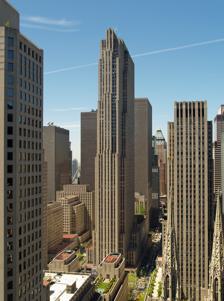
Building: Rockefeller Center
Country: United States of America
Year built: 1939
Skyscraper complex in Manhattan, New York United States historic place Rockefeller Center U.S. National Register of Historic Places U.S. National Historic Landmark New York City Landmark No. 1446 View from the northeast of 30 Rockefeller Plaza at the heart of the complex Location Manhattan , New York City , New York Coordinates 40°45′31″N 73°58′45″W / 40.75861°N 73.97917°W / 40.75861; -73.97917 Area 22 acres (8.9 ha) Built 1930–1939 Architect Raymond Hood Architectural style Modern , Art Deco Website www .rockefellercenter .com NRHP reference No. 87002591 NYCL No. 1446 Significant dates Added to NRHP December 23, 1987 Designated NHL December 23, 1987 Designated NYCL April 23, 1985 Rockefeller Center is a complex of 19 commercial buildings covering 22 acres (8.9 ha) between 48th Street and 51st Street in the Midtown Manhattan neighborhood of New York City . The 14 original Art Deco buildings, commissioned by the Rockefeller family , span the area between Fifth Avenue and Sixth Avenue , split by a large sunken square and a private street called Rockefeller Plaza. Later additions include 75 Rockefeller Plaza across 51st Street at the north end of Rockefeller Plaza, and four International Style buildings on the west side of Sixth Avenue. In 1928, Columbia University , the owner of the site, leased the land to John D. Rockefeller Jr. , who was the main person behind the complex's construction. Originally envisioned as the site for a new Metropolitan Opera building, the current Rockefeller Center came about after the Met could not afford to move to the proposed new building. Various plans were discussed before the current one was approved in 1932. Construction of Rockefeller Center started in 1931, and the first buildings opened in 1933. The core of the complex was completed by 1939. Described as one of the greatest projects of the Great Depression era, Rockefeller Center became a New York City designated landmark in 1985 and a National Historic Landmark in 1987. The complex and associated land has been controlled since 2000 by Tishman Speyer , which bought the property for $1.85 billion. The original center has several sections. Radio City, along Sixth Avenue and centered on 30 Rockefeller Plaza , includes Radio City Music Hall and was built for RCA 's radio-related enterprises such as NBC . The International Complex along Fifth Avenue was built to house foreign-based tenants. The remainder of the original complex originally hosted printed media as well as Eastern Air Lines . While 600 Fifth Avenue is at the southeast corner of the complex, it was built by private interests in the 1950s and was only acquired by the center in 1963. The complex is noted for the large quantities of art present in almost all of its buildings, its expansive underground concourse, its ice-skating rink , and its annual lighting of the Rockefeller Center Christmas Tree . History For more details on construction, see Construction of Rockefeller Center . Context The first private owner of the site was physician David Hosack , who purchased twenty acres of rural land from New York City in 1801 and opened the country's first public botanical garden , the Elgin Botanic Garden , on the site. The gardens operated until 1811, and by 1823 the property was under the ownership of Columbia University . Columbia moved its main campus north to Morningside Heights , in Upper Manhattan , by the turn of the century. Rockefeller Center originated as a plan to replace the old Metropolitan Opera House (pictured). In 1926, the Metropolitan Opera started looking for locations for a new opera house to replace the existing building at 39th Street and Broadway . By 1928, Benjamin Wistar Morris and designer Joseph Urban were hired to come up with blueprints for the house. However, the new building was too expensive for the Met to fund by itself, and John D. Rockefeller Jr. eventually gave his support to the project ( John D. Rockefeller Sr. , his father, was not involved). Rockefeller hired Todd, Robertson and Todd as design consultants to determine its viability. John R. Todd then put forth a plan for the Met. Columbia leased the plot to Rockefeller for 87 years at a cost of $3 million per year, excluding some properties on Fifth Avenue and a strip on Sixth Avenue. The initial cost of acquiring the space, razing some of the existing buildings, and constructing new buildings was estimated at $250 million. Rockefeller hired Corbett, Harrison & MacMurray ; Hood, Godley & Fouilhoux ; and Reinhard & Hofmeister , to design the buildings. They worked under the umbrella of "Associated Architects" so none of the buildings could be attributed to any specific firm. The principal builder and "managing agent" was John R. Todd, one of the co-founders of Todd, Robertson and Todd. The principal architect and leader of the Associated Architects was Raymond Hood , a student of the Art Deco architectural movement. The other architects included Harvey Wiley Corbett and Wallace Harrison . L. Andrew Reinhard and Henry Hofmeister had been hired by John Todd as the "rental architects", who designed the floor plans for the complex. The Metropolitan Square Corporation (the precursor to Rockefeller Center Inc.) was formed in December 1928 to oversee construction. After the stock market crash of 1929 , the Metropolitan Opera could not afford to move anymore. After the opera plans were canceled on December 6, 1929, Rockefeller quickly negotiated with Radio Corporation of America (RCA) and its subsidiaries, National Broadcasting Company (NBC) and Radio-Keith-Orpheum (RKO) , to build a mass media entertainment complex on the site. By May 1930, RCA and its affiliates had agreed to develop the site. Todd released a new plan "G-3" in January 1930, followed by an "H plan" that March. Another plan, announced in March 1931, received mostly negative feedback from the public. The design of the complex was affected greatly by the 1916 Zoning Resolution , which required setbacks to all high street-side exterior walls of New York City buildings in order to increase sunlight for city streets. The plan also included rooftop gardens and a recessed central plaza. The International Complex, announced in 1931, replaced an earlier plan for an oval retail building; its name was derived by the British, French, and Italian tenants who eventually occupied it. During early planning, the development was often referred to as "Radio City", "Rockefeller City", or "Metropolitan Square" (after the Metropolitan Square Corporation). Ivy Lee, the Rockefeller family 's publicity adviser, suggested changing the name to "Rockefeller Center". John Rockefeller Jr. initially did not want the Rockefeller family name associated with the commercial project, but was persuaded on the grounds that the name would attract far more tenants. The name was formally changed in December 1931. Over time, the appellation of "Radio City" devolved from describing the entire complex to just the complex's western section, and by 1937, only the Radio City Music Hall contained the "Radio City" name. Construction For the project, 228 buildings on the site were razed and some 4,000 tenants relocated. Demolition of the properties began in 1930. All of the buildings' leases had been bought by August 1931, though there were some tenants on the western and southeastern edges of the plot who refused to leave their property, and Rockefeller Center was built around these buildings . Excavation of the Sixth Avenue side of the complex began in July 1931, and construction on the first buildings, Radio City Music Hall and the Center Theatre , began later that year. Fourteen million cubic feet (400,000 m 3 ) of Indiana Limestone were ordered for the project in December 1931, the largest such order at the time. Construction progress in December 1933 The RKO Building was the first structure to be completed, in September 1932, followed by the Music Hall in December 1932 and the British Empire Building in April 1933. The RCA Building's opening was delayed from May 1 to mid-May because of a controversy over Man at the Crossroads , a painting in the building's lobby, which was later covered up and removed. A new street through the complex, Rockefeller Plaza, was constructed in stages between 1933 and 1937. The complex's famed Christmas tree in the center of the plaza was erected for the first time in December 1933, and the complex's Prometheus statue was constructed in May 1934. By July 1934, the complex had leased 80% of the available space in the six buildings that were already opened. The iconic photograph Lunch atop a Skyscraper depicts workers resting for a meal during the construction of 30 Rockefeller Plaza . Work on two more internationally themed retail buildings and a larger, 38-story, 512-foot (156 m) "International Building", started in September 1934. One of the two small buildings was already rented to Italian interests. The final small building would have been rented by Germany, but Rockefeller ruled this out in 1934 after noticing National Socialist extremism from the country's government. The empty office site was downsized and became the "International Building North", rented by various international tenants. In April 1935, developers opened the International Building and its wings. The underground pedestrian mall and ramp system between 48th and 51st streets was finished in early May. In 1936, an ice skating rink replaced the unprofitable retail space on the lower plaza, below ground level. The 36-story Time & Life Building, named for anchor tenant Time Inc. , was completed in November 1936, replacing an empty plot on the southern block that had been used for vehicle parking. Eleven buildings had been completed by 1937 at a total cost of over $100 million. A building for Associated Press on the northern block's empty lot, which had been reserved for the Metropolitan Opera house, was topped out by June 1938 and occupied by December of that year. The presence of Associated Press and Time Inc. expanded Rockefeller Center's scope from strictly a radio-communications complex to a hub of both radio and print media. The Guild, a newsreel theater , opened in 1938 along the curve of the truck ramp below the Associated Press Building. After Nelson Rockefeller became president of Rockefeller Center in 1938, he fired John Todd as the complex's manager and appointed Hugh Robertson in his place. The Rockefeller family started occupying the 56th floor of the RCA Building, though the offices would later expand to the 54th and 55th floors as well. 1230 Avenue of the Americas (originally the U.S. Rubber Company Building) is the most recently built structure in the original complex. A proposed 16-story building in the center of the southernmost block was leased to Eastern Air Lines in June 1940. Excavation started in October 1938, and the building was topped out by April 1939. At the same time, Rockefeller Center Inc. wanted to develop the western half of the southern plot, which was partially occupied by the Center Theatre. The United States Rubber Company agreed to occupy the plot, and excavation of the U.S. Rubber Company Building site commenced in May 1939. John Rockefeller installed the building's ceremonial final rivet on November 1, 1939, marking the completion of the original complex. However, although the final rivet had been driven, the Eastern Air Lines Building was not completed until October 1940. The construction of the project employed between 40,000 and 60,000 people. The complex was the largest private building project ever undertaken in contemporary times. Architectural historian Carol Herselle Krinsky describes the center as "the only large private permanent construction project planned and executed between the start of the Depression and the end of the Second World War". According to writer Daniel Okrent , Rockefeller Center was so extensive that it was said that "you could do anything you wanted except sleep (no hotels), pray (no churches), or not pay rent to [John Rockefeller Jr.]". By fall 1939, the complex had 26,000 tenants and 125,000 daily visitors. That year, 1.3 million people went on a guided tour of Rockefeller Center or visited the RCA Building's observation deck, while 6 million people visited the underground shopping mall, and 7 million saw a performance at Rockefeller Center. World War II era Even before the U.S. officially entered World War II in 1941, Rockefeller Center was affected by the war. The Dutch government had been slated to take up one-fifth of the space at 10 Rockefeller Plaza, but could not do so because of World War II. Seven of the complex's eight travel agencies had to move elsewhere because of the war, and William Rhodes Davis , a tenant who shipped oil to Nazi Germany and fascist Italy, was denied a lease renewal in 1941. After the attack on Pearl Harbor on December 7, 1941, Rockefeller Center Inc. terminated all lease agreements with German, Italian, and Japanese tenants because their respective countries comprised the Axis powers , whom the United States were fighting against. Art on Palazzo d'Italia was taken down because they were seen as being fascist, and the Rainbow Room was closed to the public from 1943 to 1950. Instructions for blackouts and sandbags for extinguishing fires were placed throughout the complex. During the war, the RCA Building's Room 3603 became the primary location of the U.S. operations of British Intelligence 's British Security Co-ordination , organized by William Stephenson . It also served as the office of Allen Dulles , who would later head the Central Intelligence Agency . Rockefeller Center only became profitable after the last building in the original complex was completed. The complex had incurred $26 million in debt by 1935, which had increased to $39 million by 1940. However, the complex was already 87% rented by 1940, and by the next year, Rockefeller Center was nearly fully rented, making a profit for the first time in its history. By 1944, the complex's existing rentable area totaled 5,290,000 square feet (491,000 m 2 ), with 99.7% of the space being leased. Because the complex was almost completely rented, Rockefeller Center's managers kept waiting lists of potential tenants, and as a result of the waiting lists, the complex's office space became more desirable to these tenants. Two years later, there were 400 companies who wanted to rent space in Rockefeller Center, and the complex's managers determined that they would need to add 1,000,000 square feet (93,000 m 2 ) of space in order to house all the prospective tenants. Rockefeller Center was also popular among visitors: for instance, the lines to enter one of the Music Hall's five daily shows stretched from Sixth Avenue and 50th Street to Fifth Avenue and 52nd Street, a distance of four blocks. In light of the abundance of possible renters, John Rockefeller Jr. transferred his ownership of the complex to his sons. The father collected the $57.5 million loan that Rockefeller Center Inc. owed him, then distributed it to his sons in the form of a tax break. Rockefeller Center eventually became the family's "single largest repository" of wealth. In 1950, Rockefeller Center Inc. paid the last installment of the $65 million mortgage owed to the Metropolitan Life Insurance Company. Three years later, the complex was making $5 million per year in profit, excluding the tax breaks. Post-World War II expansion 75 Rockefeller Plaza , built in 1947 Rockefeller Center Inc. had started working on plans to expand the complex during World War II, even though the outbreak of the war had stopped almost all civilian construction projects. In 1943, the complex's managers bought land and buildings on three street corners near the complex. Rockefeller Center unveiled plans for expansion to the southwest and north in 1944. Esso (now Exxon) was one of the tenants who wanted to expand, and the company signaled that it would build its own office tower if Rockefeller Center's managers did not construct a building for them. They were given land at the north end of Rockefeller Plaza. In February 1947, the under-construction Esso Building , at the north end of the existing property, became part of Rockefeller Center after ownership of the building was transferred from the Haswin Corporation to Rockefeller Center, Inc. The building was topped out the next month. Hugh Robertson stepped down as manager the next year, and he was replaced by Gustav Eyssell. Some tenants, such as the Sinclair Oil Corporation , indicated that they wanted to leave the complex after their leases expired in 1962–1963 because the original complex's buildings did not have air conditioning , while newer office buildings did. As Columbia University still owned the land underneath the complex, they were tasked with installing air conditioning in the buildings. The new building would add emphasis to any north–south views of the center, since the existing complex's building only formed west–east axes. Another problem befell Rockefeller Center's key tenants, NBC and RCA, who were approached by other developers with the promise of more leasable space, a commodity that was scarce in the fully leased complex. These problems were pushed aside temporarily by the onset of the Korean War in 1950. By 1951, Columbia had acquiesced to reimbursing Rockefeller Center, Inc., for AC installation, while NBC and RCA were given permission to use the Center Theatre for extra broadcasting space. In 1949, in the face of a shrinking congregation, the St. Nicholas Church leased the church building to the Massachusetts Mutual Life Insurance Company , who then leased three contiguous plots from Rockefeller Center for a proposed 28-story building. The congregation was dispersed to other churches, and the old church building at Fifth Avenue and 48th Street was subsequently demolished. Construction commenced on 600 Fifth Avenue in 1950, and the tower was completed by 1952. The building was named after the Sinclair Oil Company, who leased eight floors. As a result of Sinclair's relocation to 600 Fifth Avenue, as well as Esso's relocation to 75 Rockefeller Plaza, NBC and RCA could expand into the space that Sinclair and Esso formerly occupied in the original complex, and they moved out of the Center Theatre shortly after the Sinclair Oil Company moved into its own tower. In mid-1953, Columbia bought all of the land along Sixth Avenue that had been owned by the Underel Corporation at a cost of $5.5 million. Rockefeller Center leased the land back from Columbia until 1973 for $200,000 a year. This allowed Columbia to install air conditioning, passing the costs on to the remaining tenants in return for lease extensions. The small Center Theatre was deemed redundant to the Radio City Music Hall, and in its final years, had been used as an NBC and RCA broadcasting space. After NBC and RCA expanded into the floor area formerly occupied by Sinclair, the U.S. Rubber Company indicated that it wanted to expand its office building into the space that was taken up by the underused theater. In October 1953, it was announced that the theater would be demolished. It was demolished in 1954. Time-Life also wanted to expand, as its existing space in 1 Rockefeller Plaza was also becoming insufficient. In August 1953, Rockefeller Center, Inc., bought a tract of land on the west side of Sixth Avenue between 50th and 51st streets. In 1956, two years after the demolition of the Center Theatre, officials announced the construction of a new tower, the Time-Life Building, on that plot. The 500-foot (150 m), $7 million building would include connections to the existing passageway system and to Roxy's Theater directly to its west. Time Inc. and Rockefeller Center formed a joint venture , Rock-Time Inc., which would share the tower's rent income between Time Inc. and Rockefeller Center. Construction on the Time-Life Building's steelwork started in April 1958, and the structure topped out in November of that year. The building officially opened in December 1959. Around 1960, Rockefeller Center, Uris Buildings Corporation , and Webb and Knapp formed another joint venture, Rock-Uris Corp. Originally, the venture wanted to construct a hotel to the west of 75 Rockefeller Center, but ultimately, a glass-and-concrete 43-story office building was built on the site. In 1961, the building was named after Sperry Corporation , who leased eight floors in the future building. The hotel, New York Hilton at Rockefeller Center , was built two blocks north in 1963. 1251 Avenue of the Americas (1965). 1221 (1966) and 1211 (1968) are visible to the left and far left, respectively. 600 Fifth Avenue was sold to Rockefeller Center's managers in 1963, thus officially becoming part of Rockefeller Center. The same year, officials from Esso (later renamed Exxon ) proposed a new building for the complex because the company had outgrown the space in the buildings it already occupied. Rockefeller Center's managers hired the architectural firm Harrison & Abramovitz to design three new towers on the west side of Sixth Avenue, with one tower on each block between 47th and 50th streets. The Exxon Building, at 1251 Avenue of the Americas between 49th and 50th streets, was formally announced in August 1967. Three months later, officials also announced plans for a tower housing McGraw-Hill , located one block south at 1221 Avenue of the Americas . Plans for a tower anchored by Celanese , to be located at 1211 Avenue of the Americas between 47th and 48th streets, would not be revealed until 1970. The Exxon Building opened in 1971, followed by the McGraw-Hill Building in 1973 and the Celanese Building in 1974. By the time all three of the new buildings were opened, Rockefeller Center contained 7% of Manhattan 's 250,000,000 square feet (23,000,000 m 2 ) of leasable office space. 1970s and 1980s Rockefeller Center's landmark plaque 600 Fifth Avenue and 75 Rockefeller Plaza received renovations in the early 1970s. Unlike in the rest of the complex, where different components were renovated one at a time to avoid disturbing tenants, the two structures were renovated all at once because their space was largely vacant. Rockefeller Center Inc. renewed their lease on the complex in 1973. Through the 1960s, the Music Hall was successful regardless of the status of the city's economic, business, or entertainment sectors as a whole.  However, by the early 1970s, the proliferation of closed-captioned foreign movies had reduced attendance at the Music Hall. The first round of staff and performer firings began in 1972. By January 1978, the Music Hall was in debt, and the hall's annual attendance had declined to 1.5 million visitors, down from 5 million in 1968. Officials stated that it could not remain open after April. A grassroots campaign formed the Showpeople's Committee to Save Radio City Music Hall . After several weeks of lobbying, the New York City Landmarks Preservation Commission (LPC) designated the theater as an interior city landmark in March, followed by a National Register of Historic Places listing in May. The hall was set to close on April 12, but five days before the planned closing date, the Empire State Development Corporation voted to create a nonprofit subsidiary to lease the Music Hall. A New York Times report in 1982 stated that Rockefeller Center had been popular among tenants from its inception, being almost fully rented for much of the first half-century of its existence. The major exception was in the 1970s, when it was only 85 percent rented. However, Rockefeller Center was not popular as an entertainment complex, having been used for mainly commercial purposes through its history. The LPC held hearings in 1983 to determine how much of Rockefeller Center should be protected as a landmark. The Rockefeller family and Columbia University acknowledged that the buildings were already symbolically landmarks, but their spokesman John E. Zuccotti recommended that only a small section (including the RCA Building, Lower Plaza, and Channel Gardens) should be protected. By contrast, almost everyone else who supported Rockefeller Center's landmark status recommended that the entire complex be landmarked. The LPC granted landmark status to the exteriors of all of the original complex's buildings, as well as the interiors of the International Building's and 30 Rockefeller Plaza's lobbies, on April 23, 1985. In its approval of the complex's landmark status, the commission wrote, "Rockefeller Center ranks among the grandest architectural projects ever undertaken in the United States". The buildings became a National Historic Landmark two years later. The United States Department of the Interior wrote in its report that the center was "one of the most successful urban planning projects in the history of American architecture". Columbia University was not making enough money from Rockefeller Center leases by the 1970s, since a series of negotiations with Rockefeller Center Inc. (now Rockefeller Group) had effectively reduced the annual lease payment to $11 million. The university's funds had dwindled so much that by 1972, their expenses were paid for by their endowment fund. In 1983, Columbia University started looking to sell the land beneath Rockefeller Center. Two years later, Columbia agreed to sell the land to the Rockefeller Group for $400 million. The Rockefeller Group immediately set out to modernize many aspects of the complex. The Rainbow Room was closed for a $20 million restoration and expansion that brought the restaurant's floor area to 4,500 square feet (420 m 2 ), and it reopened in December 1987. The RCA Building's observation deck was subsequently closed because the Rainbow Room's expansion eliminated the only passageway to the observatory's elevator bank. In mid-1988, the RCA Building was renamed the GE Building. Mitsubishi Estate , a real estate company of the Mitsubishi Group , purchased the Rockefeller Group in 1989. 1990s to present Official logo of Rockefeller Center The Rockefeller Group filed for bankruptcy protection in May 1995 after missing several mortgage payments. That November, John Rockefeller Jr.'s son David and a consortium led by Goldman Sachs agreed to buy Rockefeller Center's buildings for $1.1 billion, beating out Sam Zell and other bidders. The consortium, which also included Gianni Agnelli and Stavros Niarchos , finalized its acquisition in July 1996. Before the sale was even completed, the consortium sold 1,600,000 square feet (150,000 m 2 ) of space in 30 Rockefeller Plaza to NBC, who had rented that space in the tower since the beginning. A preservation dispute arose in May 1998, when the owners announced plans to enlarge shop windows on the center's Fifth Avenue buildings to two stories. These windows were reduced in size upon the LPC's request, and the modifications were approved in September 1998. Due to the decline of the newsreel theater industry, the Guild was shuttered in late 1999 after Tishman Speyer decided not to renew its lease. Tishman Speyer , led by David Rockefeller's close friend Jerry Speyer and the Lester Crown family of Chicago, bought the original 14 buildings and land in 2000 for $1.85 billion. With the sale, the Rockefeller family gave up its remaining interest in Rockefeller Center's operation. Tishman Speyer also decided to renovate the complex's retail spaces and underground concourse. The Rainbow Room closed in 2009 in preparation for an extensive renovation that started in 2011. The restaurant reopened in October 2014. The Rockefeller family moved out of their offices in the GE Building in 2014 due to rising rents. They re-settled in less expensive offices on 49th Street, near their old headquarters. The next year, in July 2015, the GE Building was renamed after Comcast , the parent company of NBCUniversal . Future Green installed temporary artwork in the Channel Gardens in 2019 to celebrate the 250th anniversary of David Hosack's birth. In January 2020, Tishman Speyer hired Gabellini Sheppard Associates to design a renovation for Channel Gardens, Rockefeller Plaza, and the Lower Plaza. These plans included modifications to lighting, planting, pathways, and facades. The plans were approved that April. Gabellini Sheppard also proposed renovating the International Building's lobby. A rooftop garden above Radio City Music Hall opened in September 2021. Starting in 2022, a roller rink called Flipper's Roller Boogie Palace was set up in the Lower Plaza from April to October. In addition, 19 eateries opened within Rockefeller Center during the early 2020s, including 12 sit-down restaurants . In April 2023, Tishman Speyer proposed renovating ten of 10 Rockefeller Plaza's upper stories into a 130-room hotel. At the time, 93 percent of the complex's office space was leased, but the offices were largely empty during workdays. An event venue named Hero opened at Rockefeller Center that November. The Rockefeller Group also renovated the complex in the mid-2020s, adding restaurants and stores, and Tishman Speyer refinanced Rockefeller Center in October 2024 with a $3.5 billion loan. Buildings Buildings of Rockefeller Center 100m 110yds 6th   Avenue 17 16 15 14 13 12 11 10 9 8 7 6 5 4 3 2 1 view talk edit Buildings and structures in Rockefeller Center: 1 1 Rockefeller Plaza 2 10 Rockefeller Plaza 3 La Maison Francaise 4 British Empire Building 5 30 Rockefeller Plaza 6 International Building 7 50 Rockefeller Plaza 8 1230 Avenue of the Americas 9 Radio City Music Hall 10 1270 Avenue of the Americas 11 75 Rockefeller Plaza 12 600 Fifth Avenue 13 608 Fifth Avenue 14 1271 Avenue of the Americas 15 1251 Avenue of the Americas 16 1221 Avenue of the Americas 17 1211 Avenue of the Americas The current complex is a combination of two building complexes and a standalone building: 13 of the original Art Deco office buildings from the 1930s, one building across 51st Street built in 1947, and a set of four International-style towers built along the west side of Avenue of the Americas during the 1960s and 1970s. The center spans 22 acres (8.9 ha) in total, with some 17,000,000 square feet (1,600,000 m 2 ) in office space. Landmarked buildings The landmarked buildings comprise 12 acres (49,000 m 2 ) in Midtown, bounded by Fifth and Sixth avenues between 48th and 51st streets. Built as a cohesive unit, the buildings have been owned by Tishman Speyer since 2000. The buildings are spread along six blocks, with three blocks facing each avenue. These six blocks are the size of three standard blocks. One of the landmark buildings' defining features is the Indiana limestone facade possessed by all 14 structures, as specified in the original plans. All of the structures were designed by Associated Architects, with Raymond Hood as the principal architect, and are listed on the National Register of Historic Places . Radio City For more details on the individual buildings, see Center Theatre (New York City) , 30 Rockefeller Plaza , and Radio City Music Hall . 30 Rockefeller Plaza and its former " GE " neon sign The east side of Sixth Avenue, officially known as Avenue of the Americas, contains most of the buildings that were built specifically for the proposed radio complex. These buildings, which comprise "Radio City", are 1230 Avenue of the Americas, 30 Rockefeller Plaza, Radio City Music Hall and 1270 Avenue of the Americas. The idea for an integrated media complex somewhere came in 1920, when Owen D. Young , the chairman of RCA parent General Electric , suggested that RCA combine its then-disparate offices into one location. The western half of the southernmost block of the complex along Sixth Avenue, between 48th and 49th streets, contains the former U.S. Rubber Company Building (now Simon & Schuster Building) at 1230 Avenue of the Americas. The last structure in the original complex to be built, it was topped out in November 1939. The 23-story building contains two 7-story wings on its north and south sides. It was renamed after Uniroyal in 1967, and again after Simon & Schuster in 1976. 1230 Avenue of the Americas was expanded to the east in 1954 after the Center Theatre adjacent to it was demolished. The 19-story annex, designed by Wallace Harrison and Max Abramovitz , had a glass facade on the lowest two stories—reflecting the design of the former American Airlines Building across Sixth Avenue—and a limestone facade above the second story. It is aligned with the axis of 10 Rockefeller Plaza on the eastern side of the block, and its northern and southern elevations contain five setbacks. The exterior also houses an abstract bas-relief created by Naum Gabo . The Center Theatre, at 1236 Sixth Avenue, was the only structure in the original Rockefeller Center to be demolished. Originally the "RKO Roxy Theatre", it was renamed after Fox Theatres sued Roxy Rothafel over the naming rights to the nearby Roxy Theatre , which Rothafel had originally managed. The 3,700-seat Center Theatre had a short massing (general shape) in place due to height restrictions at the time, which prohibited construction above theater auditoriums. The theater's stage was enlarged for musicals in 1936, and four years later, 380 seats were removed in order to make way for an ice rink for skating spectaculars. It showed film, musicals, ice-skating competitions, and television through its 21-year existence. Due to its duplication of the larger Radio City Music Hall's activities, it was deemed uneconomical almost from its opening, and was considered redundant by the 1950s. In 1954, it was replaced by the expansion of 1230 Avenue of the Americas. The block immediately to the north, on Sixth Avenue between 49th and 50th streets, is occupied by 30 Rockefeller Plaza and its western annex at 1250 Sixth Avenue. The 70-floor, 872-foot-tall (266 m) building anchors the entire complex, and is located on the eastern side of the block. Opened in 1933 as the RCA Building, the building has been renamed multiple times, first to the GE Building in 1988, after General Electric bought RCA, and then to the Comcast Building in 2014 after Comcast 's purchase of NBCUniversal. 30 Rockefeller Plaza was built as a single structure occupying the entire block between Sixth Avenue and Rockefeller Plaza, and its design was influenced by John Todd's desire for the building to use its air rights to their maximum potential. It has three main segments: the 66-story tower rising from the eastern part of the base with the famous Rainbow Room restaurant on the 65th floor, and, formerly, the Rockefeller family office; a windowless segment in the middle of the base that houses NBC Studios ; and a shorter 16-story tower on the western part of the base at 1250 Avenue of the Americas. As an icon of the complex, 30 Rockefeller Plaza's architecture influenced the design of the rest of the complex, with its limestone facade and Gothic -inspired four-leafed spandrels . The southwest corner of Radio City Music Hall , as seen diagonally across the intersection of Sixth Avenue and 50th Street Radio City Music Hall at 1260 Avenue of the Americas, occupying the southwestern portion of the block between 50th and 51st streets. The only remaining theater in the complex, it was similar in style to the Center Theatre, but at a larger scale. Construction started in December 1931, and the hall opened in December 1932. The 121-foot-high (37 m) Music Hall seats 6,000 people, and since opening has seen over 300 million visitors. Located in a niche adjacent to the neighboring 1270 Avenue of the Americas, the Music Hall is housed under the building's seventh-floor setback. The other building on the block between 50th and 51st streets is 1270 Avenue of the Americas, a 31-story structure with a setback on the sixth floor. Originally named the RKO Building for RKO Pictures , it was built over the Music Hall, and shares many of the same exterior architectural details. Construction of the building started in 1931, and the building was complete by September 1932. Henry Hofmeister designed the building, as well as several other office buildings in the city that were built over theaters. The building's entrance design, blending in with that of the other buildings in the Radio City section, is marked by three sculptural bas-reliefs created by Robert Garrison for each of the building's three bays, signifying muses of Contemporary Thought, Morning, and Evening. In 1990, Robert Kushner created three bronze sculptures of winged spirits for the lobby. The RKO Building served as headquarters for its namesake company in the 1930s, and was renamed for the American Metal Climax Company (AMAX), its new owners, in the early 1960s. International complex For details on the International Building, International Building North, and Palazzo d'Italia, see International Building (Rockefeller Center) . For details on the other two buildings, see British Empire Building and La Maison Francaise (Rockefeller Center) . The Channel Gardens between the British and French buildings, facing the Saks Fifth Avenue flagship The International Complex is along Fifth Avenue, with the 41-story International Building and four smaller country-themed structures with retail outlets. The tower and the two southern retail buildings—were planned after the cancellation of the incongruously designed oval retail building in 1931, while the two retail wings east of the International Building were designed later. The low rectangular structures that replaced the oval building were seen as a more suitable design for the avenue. The current international theme was decided on due to a lack of American tenants willing to rent there; eventually, the structures were occupied by British, French, and Italian interests, although the Italian interests ultimately were the only foreign tenants who rented for the long term. All four retail the structures have identical limestone facades, roof gardens, and ground-floor storefronts, but differ in the artworks with which they were decorated. Contemporary advertisements for shopping on Fifth Avenue touted the complex's proximity to the Saks Fifth Avenue flagship store and St. Patrick's Cathedral . When viewed from Fifth Avenue, the buildings provide a foreground for the taller 30 Rockefeller Plaza building behind them. The Channel Gardens separate the British Empire Building and La Maison Francaise. "Gallic Freedom" by Alfred Janniot , decorates La Maison Francaise The southernmost of the four retail buildings is La Maison Francaise (literally "the French House") at 610 Fifth Avenue, which opened in October 1933. It is a six-story standalone building with a limestone facade with a sixth-story setback, as well as a partial 1 + 1 ⁄ 2 -story penthouse on the west half of the seventh story and a garden on the east side of the seventh-story roof. Immediately across the Channel Gardens to the north of La Maison Francaise is its twin, the British Empire Building at 620 Fifth Avenue, which opened in April 1933. It is also a standalone building, with exactly the same massing asLa Maison Francaise, down to the setback, rooftop garden, and half-penthouse. The 512-foot (156 m) International Building has the address 630 Fifth Avenue to its east, or 45 Rockefeller Plaza to its west. The tower stands at 41 stories high, including mechanical floors. One of two skyscrapers that opened in Manhattan in 1935, it was noted for its short 136-day duration of construction, as well as the construction quality, overall design, and materials used. The building, located in the middle of the block between Rockefeller Plaza and Fifth Avenue, contains a central plaza on its east, facing the Fifth Avenue entrance, which contains the famous statue of Atlas. The Palazzo d'Italia and International Building North serve as six-story retail wings of the International Building. The Palazzo d'Italia is at 626 Fifth Avenue, on the south side of the plaza, while International Building North is at 636 Fifth Avenue, north of the plaza. Other buildings For details on the individual buildings, see 1 Rockefeller Plaza , 10 Rockefeller Plaza , and 50 Rockefeller Plaza . The 36-story tower at 1 Rockefeller Plaza, on the east side of the plaza between 48th and 49th streets, is the original Time & Life Building that was opened in April 1937. Time Inc. itself did not move into the building for another year after its completion. In 1960, the building was renamed for General Dynamics after Time Inc. had moved into 1271 Avenue of the Americas, the new Time-Life Building located three blocks away. The tower was renamed for its street address after General Dynamics moved to St. Louis in 1971. 10 Rockefeller Plaza is located opposite 1 Rockefeller, on the west side of the plaza. Its planning name was the Holland House, but the Dutch government did not sign on, so the building became the Eastern Air Lines Building instead. 10 Rockefeller was built as a 16-story slab, basically a miniature version of 1 Rockefeller. 10 Rockefeller's six-story parking garage was the first in Rockefeller Center. Notable modern tenants include the Today Show studios, and since 2005, the Nintendo New York store. 50 Rockefeller Plaza, formerly the Associated Press Building, is located on the west side of Rockefeller Plaza between 50th and 51st streets. It was constructed in the spring of 1938. The only building in the Center built to the outer limits of its lot line, the 15-story building took its shape from Associated Press's need for a single, undivided, loft-like newsroom as large as the lot could accommodate—namely, a 200-by-187-foot (61 by 57 m) blocky structure with no setbacks. 600 Fifth Avenue is located at the corner of Fifth Avenue and 48th Street and was built after the other buildings in the main complex, opening in 1952. The 28-story tower was once also known as the Sinclair Oil Building and the Manufacturers Hanover Trust Company Building. Its L-shaped footprint surrounds another building at the corner of 49th Street and Fifth Avenue, such that it fronts 200 feet (61 m) on 48th Street, 100 feet (30 m) on Fifth Avenue, but only 63 feet (19 m) midblock on 49th Street. Carson and Lundin designed 600 Fifth Avenue, along with 666 Fifth Avenue three blocks north, to complement the Rockefeller complex between the two towers. 600 Fifth Avenue contains a limestone facade, consistent with that of the original complex, as well as a seventh-story setback on its Fifth Avenue side and rooftop gardens on its setbacks. The building contains a main lobby at 48th Street, a service entrance to the same street, and a connection to 1 Rockefeller Plaza at its west end. Unlike other buildings in the complex, 600 Fifth Avenue's  ground level only contained one public entrance to maximize the ground-floor retail space, which was originally leased by Swiss interests and Pan Am Airlines . Later buildings Looking up the facade of 1221 Avenue of the Americas . 1211 and 1251 are visible to the left and right, respectively. The buildings subsequently added are separately owned by multiple owners. The first subsequent building to be built was 75 Rockefeller Plaza , at 51st Street on the north end of the complex, was built in 1947. The building contains a low base that is level with the rooftops of the low-rise buildings on 51st and 52nd Street, as well as a tall slab rising from the base, aligned in a north–south direction. It was originally built privately, but ownership was transferred to Rockefeller Center in February 1947. The 33-story, 400-foot (120 m) building was originally called the Esso Building. It was the headquarters of Standard Oil Company of New Jersey (later Exxon ) until the early 1970s. The Esso Building was later renamed after Warner Communications , Time Warner and AOL Time Warner . It is owned by the estate of Mohamed Al Fayed , who died in 2023, and managed by RXR Realty under a 99-year lease that began in 2013. The other four buildings were built as part of a single project on the west side of Sixth Avenue between 47th and 51st streets. Erected from 1958 through 1974, they were all built by the same firm, Harrison, Abramovitz & Harris . The $300 million project was part of a drive to get large companies such as Celanese Corporation , McGraw-Hill , Exxon, and Time Inc. to invest in the center. The new project added a combined 6,100,000 square feet (570,000 m 2 ) of space to the existing center when it was completed, and was attractive to potential tenants because of this. Four buildings are part of the newer Sixth Avenue expansion: 1211 Avenue of the Americas , the former Celanese Building, is located between 47th and 48th streets. The 592-foot-tall (180 m) tower opened in 1974. Now the News Corp Building, it is owned by an affiliate of Beacon Capital Partners , and leasing is managed by Cushman & Wakefield . 1221 Avenue of the Americas , the former McGraw-Hill Building, is located between 48th and 49th streets. The 674-foot-tall (205 m) building opened in 1973 and is owned by the Rockefeller Group . 1251 Avenue of the Americas , the former Exxon Building, is located between 49th and 50th streets. This 750-foot-tall (230 m) building was built from 1967 to 1971. Exxon's corporate headquarters moved into the structure in 1972, with co-ownership with Rockefeller Center's managers, and held an ownership stake there until 1986, when Mitsui & Company purchased the building. Exxon moved its headquarters to Texas in 1989, vacating all of the space in 1251 Avenue of the Americas. 1271 Avenue of the Americas , the former Time & Life Building, is located between 50th and 51st streets. The 587-foot-tall (179 m) building was completed in 1958 Construction on the Time-Life's Building's steelwork started in April 1958, and is owned by the Rockefeller Group. Other architectural elements The Rockefeller Center Christmas Tree is placed annually in Rockefeller Center at the end of November. Lower Plaza At the front of 30 Rock is the Lower Plaza, located in the very center of the complex and below ground level. The center plaza was part of the plans for the canceled Metropolitan Opera House. Although the opera house was canceled in 1929, the plaza was retained in subsequent plans. Originally, the plaza would have been located at ground level with a promenade called Channel Gardens, which led westward from Fifth Avenue to the plaza. In the March 1931 revision to the complex's blueprint, the center plaza was enhanced and sunken. The sunken plaza was originally supposed to be oval-shaped, but the plaza was later changed to a rectangular shape. The sunken rectangular plaza, planted with shrubs, provided a sense of privacy and enclosure when it was originally built. The plaza's main entrance is through the Channel Gardens, a 60-foot-wide (18 m), 200-foot-long (61 m) planted pedestrian esplanade running westward from Fifth Avenue between the British Empire Building and La Maison Francaise. The steeply sloping promenade was originally furnished with six narrow pools in the center of the space, each surrounded by hedges. The pools are topped with fountain heads designed by Rene Chambellan , each representing a different attribute: leadership, will, thought, imagination, energy, and alertness. Chambellan also designed the fountains' drain covers with various bronze depictions of sea creatures such as turtles and crabs. During the winter, the Channel Gardens' fountains were shut off and decorated with Valerie Clarebout 's sculptures of angels. The twelve sculptures, each measuring 8 feet (2.4 m) tall, have been placed in the gardens every winter since 1954. At the western end of the promenade is a plaque commemorating the original Elgin Gardens, as well as a bronze monumental plaque to John D. Rockefeller Jr (see below ). From there, a flight of the steps descends toward the rink, then splits into two different stairs heading both north and south. The western end of the plaza contains Paul Manship 's 1934 masterwork, Prometheus . The statue stands in a 60-by-16-foot (18.3 by 4.9 m) fountain basin in front of a grey rectangular wall. The Rockefeller Center Christmas Tree is placed above the statue from November to January every year; it is usually put in place and lit the week after Thanksgiving , and taken down the week after New Year's Day . The first tree was erected in 1934, and as successive trees received more lavish decorations, the tradition gradually became known worldwide. The ice rink and Christmas tree Much of the plaza's outdoor section is occupied by an ice rink . Installed in 1936, it replaced unprofitable retail space that had been constructed as part of the original center. Originally intended as a "temporary" measure, the rink became an immediate tourist attraction upon opening, becoming one of the world's most famous skating rinks in later years. In 1939, a permanent 120-by-60-foot (37 by 18 m) rink was installed, which necessitated the replacement of the center staircase from Channel Gardens. Its popularity inspired the construction of a skating rink in the former Center Theatre, and for a short time, there were also proposals to convert the lower plaza's ice rink to a roller skating rink during the springtime. Flagpoles at the Lower Plaza The northern, southern, and eastern sides of the plaza are surrounded by a walkway that is several steps below street level, with staircases at either western end as well as at the plaza's Channel Gardens entrance. Some 200 flagpoles surround the plaza's perimeter at ground level, installed at regular intervals along the walkway and Rockefeller Plaza. The poles were installed in 1942 and were originally intended to be temporary. The flags later became permanent installations, fitting in with the nearby International Complex. The poles originally displayed the flags of the United Nations ' member countries , although in later years they also carried flags of the U.S. states and territories , or decorative and seasonal motifs. Originally, there were 26 flags for each of the members of the United Nations, but as more countries became UN members, additional rows of poles were added on the north and south sides of the plaza. During national and state holidays, every pole carries the flag of the United States . The flags' ropes are secured with locks to prevent people from tampering with the flags. In July 1962, two years after John Rockefeller Jr.'s death, the center's management placed a plaque at the plaza, containing a list of ten principles in which he believed. The creed was first expressed in 1941. Rockefeller's beliefs include "the supreme worth of the individual and in his right to life, liberty, and the pursuit of happiness" (the first principle) and "truth and justice are fundamental to an enduring social order" (the sixth principle). The architect I. M. Pei praised Rockefeller Center's lower plaza as being "perhaps the most successful open space in the United States, perhaps in the world", due to its success in drawing visitors. The plaza has also inspired similar developments around the world. Rockefeller Plaza Rockefeller Plaza Rockefeller Plaza is a pedestrian street running through the complex, parallel to Fifth and Sixth avenues. This street was also part of the original plans for the Metropolitan Opera, and Benjamin Morris originally intended for the road to stretch from 42nd to 59th streets. Only the 720-foot (220 m) section between 48th and 51st streets was built, and the road was open in its entirety by 1937. The road was given the name "Rockefeller Plaza" in 1933, despite the potential confusion with the Lower Plaza, because it was believed that the "Plaza" in the road's name would emphasize its "spatial unity" with the Lower Plaza and Channel Gardens. The original intention of the street's construction was to enhance the shopping district of Fifth Avenue, to its east, but this never happened, and Rockefeller Plaza now primarily serves as a pedestrian passage that connects all of Rockefeller Center's separate components. As with most numbered crosstown streets in Manhattan, Rockefeller Plaza is 30 feet (9.1 m) wide with curbs on either side of an asphalt surface. However, the sidewalks are much wider than on typical streets. In addition, Rockefeller Plaza is supported by a multi-level steel skeleton underneath, which houses the underground mall, storage rooms, and the complex's shipping and loading center. As such, it contains a 14.5 inches (37 cm) layer of waterproofing. The surface of Rockefeller Plaza outside Radio City Music Hall, between 50th and 51st Street, contains small bronze circles for theatergoers to stand on while waiting to enter the hall. Until the 1980s, the plaza contained plaques that affirmed Columbia University's ownership of Rockefeller Center, but these were removed with the 1985 sale of the complex to the Rockefeller Group. Since Rockefeller Plaza is technically a purely private property to which the public is welcome, the plaza is closed for part of one day every year. Rooftop gardens Gardens on the roofs of Rockefeller Center's International Complex, as viewed from the International Building The gardens atop Rockefeller Center's roofs were designed by Ralph Hancock and Raymond Hood. They came about because both Hood and Todd believed that rooftop gardens would enhance the complex's beauty; in particular, Hood compared the presence of rooftop gardens to the plants around a house. Originally, the gardens were supposed to be all interconnected via bridges between the roofs of each building. However, after Hood's death in 1935, the garden plan fell apart, as most of the complex's final buildings were built without provisions for gardens. The Associated Press Building's 15th-story roof, as well as the isolated location of the International Building and the high cost of these gardens, made this system infeasible. Ultimately, gardens were installed on 10 Rockefeller Plaza; 30 Rockefeller Plaza; the four International-themed retail buildings; the Center Theatre; and Radio City Music Hall. The gardens started running a $45,000-per-year deficit by 1937 due to various expenses as well as a lack of interest among tourists. The largest and most grand of the gardens was the 0.75-acre (0.30 ha) "Garden of the Nations" (alternatively "Gardens of the Nations"), which was installed on the eleventh-floor roof of 30 Rockefeller Plaza and opened in April 1935. The construction effort involved 3,000 short tons (2,700 long tons) of soil; 100 short tons (89 long tons) of rock from as far as England; 100,000 bricks; 2,000 trees and shrubs; 4,000 small plants; and 20,000 bulbs for flowers. They were originally composed of thirteen nation-specific gardens whose layouts were inspired by the gardens in the respective countries they represented. Each of the nation-themed gardens were separated by barriers. There was an "International Garden", a rock garden , in the center of the thirteen nation-themed gardens, which featured a meandering stream and 2,000 plant varieties. The Garden of the Nations also contained a children's garden, a modern-style garden, and a shrub-and-vegetable patch. Upon opening, the Garden of the Nations attracted many visitors because of its collection of exotic flora, and it became the most popular garden in Rockefeller Center. In its heyday, the Center charged admission fees for the Garden of the Nations. However, all of the nation-themed gardens were eventually removed, and the rock garden was left to dry up, supplanted by flower beds that were no longer open to the public. The International complex's gardens fared better. Hancock developed the British Empire Building and La Maison Francaise's gardens, while A.M. van den Hoek designed the gardens atop the other two buildings. The British and French gardens both contain a lawn and pool surrounded by hedges, while the other two gardens atop the International Building's wings include ivy lawns surrounded by hedges. The Italian garden also contained a cobblestone walkway and two plaques from the Roman Forum , while International Building North's garden has a paved walkway with steps. The roof gardens of the International Building's wings were restored in 1986 for $48,000 each, followed by the gardens on the British and French buildings, which were restored the next year. In 2021, Tishman Speyer submitted proposals for a 24,000-square-foot (2,200 m 2 ) rooftop terrace on Radio City Music Hall, as well as a pedestrian bridge to 50 Rockefeller Plaza. These plans dated from an original proposal for the theater that was never carried out. The garden opened in September 2021 and is formally known as Radio Park. Designed by the firm of HMWhite, the slightly sloped garden includes birch trees, a set of bleachers, and various pathways. Underground concourse Exit from the concourse to the subway station A series of shop-and-restaurant-filled pedestrian passages stretch underground from 47th to 51st streets between Fifth and Seventh avenues. The pedestrian tunnel system was part of the updated 1931 plan for the center, and formal proposals for the system were submitted in 1933. It was supposed to comprise a system that stretched over 0.75 miles (1.21 km), all air-conditioned and lined with shops. Meanwhile, the pair of four-lane roadways was supposed to be located underneath the pedestrian mall, with delivery ramps leading to a 320-by-180-foot (98 by 55 m) central loading area 34 feet (10 m) below ground. Later plans also included a people mover . Ultimately, the people mover was not built, but the 25-space mall opened in May 1935. The complex's owner Tishman Speyer renovated the concourse in 1999 in an effort to make the underground retail space more noticeable and attract more upscale tenants. The original bronze ornaments and lighting were replaced, air-conditioning was installed, two passageways were demolished, and both ground-level and underground retail spaces were refurbished as part of the renovation. The concourse is the uppermost level of the complex's four basement levels, as well as the only basement level open to the public. The lower three levels are home to storage rooms and the complex's shipping center, the latter of which is accessed by a delivery ramp at 50th Street. Access is via lobby stairways in the six landmark buildings, through restaurants surrounding the concourse-level skating rink, and via elevators to the north and south of the rink. There is also a connection to the New York City Subway 's 47th–50th Streets–Rockefeller Center station, serving the B , ​ D , ​ F , <F> , and ​ M trains. As of 2018 [update] , the largest retailer in the concourse is Banana Republic . Pre-existing buildings Two small buildings abut the north and south corners of the 30 Rockefeller Plaza annex. These buildings exist as a result of two tenants who refused to sell their rights to Rockefeller during construction . The grocer John F. Maxwell would only sell his property at Sixth Avenue and 50th Street if he received $1 million in return. However, Rockefeller's assistant Charles O. Heydt mistakenly said that Maxwell would never sell, and Maxwell himself said that he had never been approached by the Rockefellers. Consequently, Rockefeller Center did not purchase Maxwell's property until 1970. Maxwell's demand paled to that of Daniel Hurley and Patrick Daly, owners of a speakeasy who, since 1892, had leased a property at 49th Street. They would sell for $250 million, roughly the cost of the entire complex. They initially gained a lease extension until 1942, but ended up leasing their property until 1975, and was built around Maxwell's and Hurley and Daly's properties. On the southeast corner of the complex, on Fifth Avenue between 48th and 49th streets, there were also two pre-existing buildings. Robert Walton Goelet owned a lot at 2–6 West 49th Street and wished to develop it; the lot was developed as 608 Fifth Avenue , which was completed in 1932. The St. Nicholas Church , located on 48th Street behind Goelet's land, also refused to sell the property despite an offer of up to $7 million for the property. The church was razed in 1949 to make way for 600 Fifth Avenue. Art News by Isamu Noguchi In November 1931, John Todd suggested the creation of a program for placing distinctive artworks within each of the buildings. Hartley Burr Alexander , a noted mythology and symbology professor, was tasked with planning the complex's arts installations. Alexander submitted his plan for the site's artwork in December 1932. As part of the proposal, the complex would have a variety of sculptures, statues, murals, friezes, decorative fountains, and mosaics. In an expansion of Hood's setback-garden plan, Alexander's proposal also included rooftop gardens atop all the buildings, which would create a " Babylonian garden " when viewed from above. At first, Alexander suggested "Homo Fabor, Man the Builder" as the complex's overarching theme, representing satisfaction with one's occupation rather than with the wage. However, that theme was not particularly well received by the architects, so Alexander proposed another theme, the "New Frontiers"; this theme dealt with social and scientific innovations and represented the challenges that humanity faced "after the conquest of the physical world". In theory, this was considered a fitting theme, but Alexander had been so specific about the details of the necessary artworks that it limited the creative license for any artists who would be commissioned for such works, so he was fired. It took several tries to agree on the current theme, "The March of Civilization", at which point some of the art had already been commissioned, including those which Alexander had proposed. The art that currently exists within Rockefeller Center was inspired by Professor Alexander's arts program. Sculptor Lee Lawrie contributed the largest number of individual pieces – twelve, including the Atlas statue facing Fifth Avenue and the conspicuous friezes of Wisdom above the main entrance to 30 Rockefeller Plaza. Edward Trumbull coordinated the colors of the works located inside the buildings, and Léon-Victor Solon did the same job for the exterior pieces. Isamu Noguchi 's gleaming stainless steel bas-relief , News , over the main entrance to 50 Rockefeller Plaza (the Associated Press Building) was, at the time of commissioning, the largest metal bas-relief in the world. The complex's other sculptors included Rene Chambellan , Leo Friedlander , Robert Garrison , Alfred Janniot , Carl Paul Jennewein , Gaston Lachaise , Leo Lentelli , Paul Manship , Giacomo Manzù , Hildreth Meiere , and Attilio Piccirilli . Other artists included Carl Milles , Margaret Bourke-White , and Dean Cornwell , who executed the mural The History of Transportation in the lobby of the Eastern Airlines building (today 10 Rockefeller Plaza ). Radio City Music Hall architect Donald Deskey commissioned many Depression-era artists to design works for the interior of the hall, including Stuart Davis 's 1932 mural Men Without Women , named after the short story collection by Ernest Hemingway that had been published the same year. One of the center's more controversial works was Man at the Crossroads , created by Diego Rivera , which was originally commissioned for 30 Rockefeller Plaza's lobby but was demolished before it could be completed. Statues Atlas (1936) faces St. Patrick's Cathedral Atlas Main article: Atlas (statue) Commissioned in 1936 and executed by Lee Lawrie and Rene Chambellan, the Atlas statue is located in the International Building's courtyard. It faces eastward toward St. Patrick's Cathedral on Fifth Avenue. The statue depicts Atlas the titan, with exaggerated muscles, supporting the celestial vault on his shoulders. Prometheus Main article: Prometheus (Manship) Prometheus (1934) Paul Manship's highly recognizable bronze gilded Prometheus statue, commissioned in 1934, is located at the western end of the sunken plaza. It stands 18 feet (5.5 m) high and weighs 8 short tons (7.1 long tons). The statue depicts the Greek legend of the Titan Prometheus recumbent, bringing fire to mankind. The statue is flanked by two smaller gilded representations of Youth and Maiden, which were relocated to Palazzo d'Italia from 1939 to 1984 because Manship thought the representations did not fit visually. The model for Prometheus was Leonardo (Leon) Nole, and the inscription, a paraphrase from Aeschylus , on the granite wall behind, reads: "Prometheus, teacher in every art, brought the fire that hath proved to mortals a means to mighty ends." Man at the Crossroads Man, Controller of the Universe , a recreation of the destroyed Man at the Crossroads mural in 30 Rockefeller Plaza's lobby Main article: Man at the Crossroads In 1932, the Mexican socialist artist Diego Rivera (whose sponsor was the Museum of Modern Art and whose patron at the time was Abby Aldrich Rockefeller , the wife of John D. Rockefeller, Jr.), was commissioned by their son Nelson to create a color fresco for the 1,071-square-foot (99 m 2 ) wall in the lobby of the then-RCA Building. This came after Nelson had been unable to secure the commissioning of either Matisse or Picasso . Previously Rivera had painted a controversial fresco in Detroit titled Detroit Industry , commissioned by Abby and John's friend, Edsel Ford , who later became a trustee of the Museum of Modern Art. As expected, his Man at the Crossroads became controversial, as it contained Moscow May Day scenes and a clear portrait of Lenin , which had not been apparent in initial sketches. After Nelson issued a written warning to Rivera to replace the offending figure with an anonymous face, Rivera refused (after offering to counterbalance Lenin with a portrait of Lincoln ). As per Nelson's orders, Rivera was paid for his commission and the mural was papered over. Nine months later, after all attempts to save the fresco were explored—including relocating it to Abby's Museum of Modern Art —it was destroyed as a last option. (Rivera would later partially recreate the work as Man, Controller of the Universe , using photographs taken by an assistant, Lucienne Bloch .) Rivera's fresco in the center was replaced with a larger mural by the Catalan artist Josep Maria Sert , titled American Progress , depicting a vast allegorical scene of men constructing modern America. Containing figures of Abraham Lincoln , Mahatma Gandhi , and Ralph Waldo Emerson , it wraps around the west wall of 30 Rockefeller Plaza's Grand Lobby. Reception Contemporary commentary In its earliest years, Rockefeller Center received largely negative and pessimistic reviews from architectural critics. The most cynical opinion came from architectural scholar Lewis Mumford , who so hated the "weakly conceived, reckless, romantic chaos" of the March 1931 plans for Rockefeller Center that he reportedly went into exile in upstate New York . He blamed John Rockefeller Jr. for the complex's "inability to consider a new type of problem in any form except the skyscraper stereotype". Mumford's view of the complex was only marginally less negative when he revisited the issue in December 1933: he said that it could be "large, exciting, [and] romantic" at night, but that "a mountain or ash heap of the same size would do the trick almost as well, if the lights were cleverly arranged". Ralph Adams Cram , who adhered to a more classical architectural style, also had a pessimistic view of the plans unveiled in March 1931. He called the plan for Rockefeller Center "an apotheosis of megalomania, a defiant egotism" arising from an ostentatious display of wealth, and said that "the sooner we accomplish the destiny it so perfectly foreshadows, the sooner we shall be able to clear the ground and begin again". Douglas Haskell , who formerly edited Architectural Forum magazine, wrote that Rockefeller Center's ambiance was "gray, unreal, baleful". The urban planner Le Corbusier had a more optimistic view of the complex, expressing that Rockefeller Center was "rational, logically conceived, biologically normal, [and] harmonious". He wrote that although Rockefeller Center would inevitably be disorganized in its earliest years, it would eventually adhere to a certain "order", and he also praised the complex for being a paragon of "noble" and "efficient" construction. The writer Frederick Lewis Allen took a more moderate viewpoint, saying that negative critics had "hoped for too much" precisely because Rockefeller Center had been planned during an economically prosperous time, but was constructed during the Depression. Even though Allen thought that the art was mediocre and the opportunities for a less lively complex were wasted, he stated that Rockefeller Center had an aura of "festivity" around it, unlike most other office buildings in America. Sigfried Giedion wrote in his book Space, Time and Architecture that Rockefeller Center's design was akin to a "civic center" whose design represented the 1930s version of the future. Henry Luce , the founder of Time Inc. , said in 1941 that Rockefeller Center represented "the true world of tomorrow", as opposed to the 1939 New York World's Fair , whose "World of Tomorrow" representations "are today junk piles under the winter snow". Novelist Gertrude Stein said in 1935, "The view of Rockefeller Center from Fifth Avenue is the most beautiful thing I have ever seen." Retrospective commentary and impact By the 1940s, most critics had positive views of Rockefeller Center. Even Mumford praised the complex, lamenting in 1947 that the new headquarters of the United Nations on First Avenue had no "human scale" or "transition from the intimate to the monumental", whereas Rockefeller Center's buildings "produce an aesthetic effect out of all proportion to their size". Haskell wrote in 1966 that Rockefeller Center's designers "seemed to have regarded urban life as an enhanceable romance". In 1969, the art historian Vincent Scully wrote, "Rockefeller Center is one of the few surviving public spaces that look as if they were designed and used by people who knew what stable wealth was and were not ashamed to enjoy it." The New York State Office of Parks, Recreation and Historic Preservation commissioned a report in 1974 titled "Grand Central Terminal and Rockefeller Center: A Historic-Critical Estimate of Their Significance", in which they concluded that Rockefeller Center, along with Central Park and Grand Central Terminal , were the only three developments that could slow down Manhattan's "remorseless process of expansion and decay". In 1976, New York Times architectural critic Paul Goldberger wrote, "What makes Rockefeller Center work is that it is at once a formal Beaux‐Arts‐influenced complex of dignified towers and a lively, utterly contemporary amalgam of shops, plazas and street life. It is as natural a home for a 1970's street festival as for a 1930's movie about cafe society: few designs can join such disparate worlds so comfortably." The American Institute of Architects ' 2007 survey List of America's Favorite Architecture ranked the Rockefeller Center complex among the top 150 buildings in the United States. Several later buildings were inspired by Rockefeller Center and its constituent buildings. 525 William Penn Place in Pittsburgh, also designed by Harrison & Abramovitz, includes limestone piers and steel fins that were inspired by 30 Rockefeller Plaza's design. In the 1960s, David Rockefeller developed the Embarcadero Center in San Francisco, which was nicknamed "Rockefeller Center West". Postmodern skyscrapers based on Rockefeller Center include the NBC Tower in Chicago and the Wells Fargo Center in Minneapolis. View of New York City looking south from 30 Rockefeller Plaza's observatory, Top of the Rock , in December 2005 See also Architecture portal National Register of Historic Places portal New York City portal Architecture of New York City Early skyscrapers List of New York City Designated Landmarks in Manhattan from 14th to 59th Streets National Register of Historic Places listings in Manhattan from 14th to 59th Streets References Notes